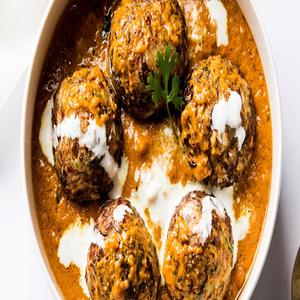
Dish: kofta